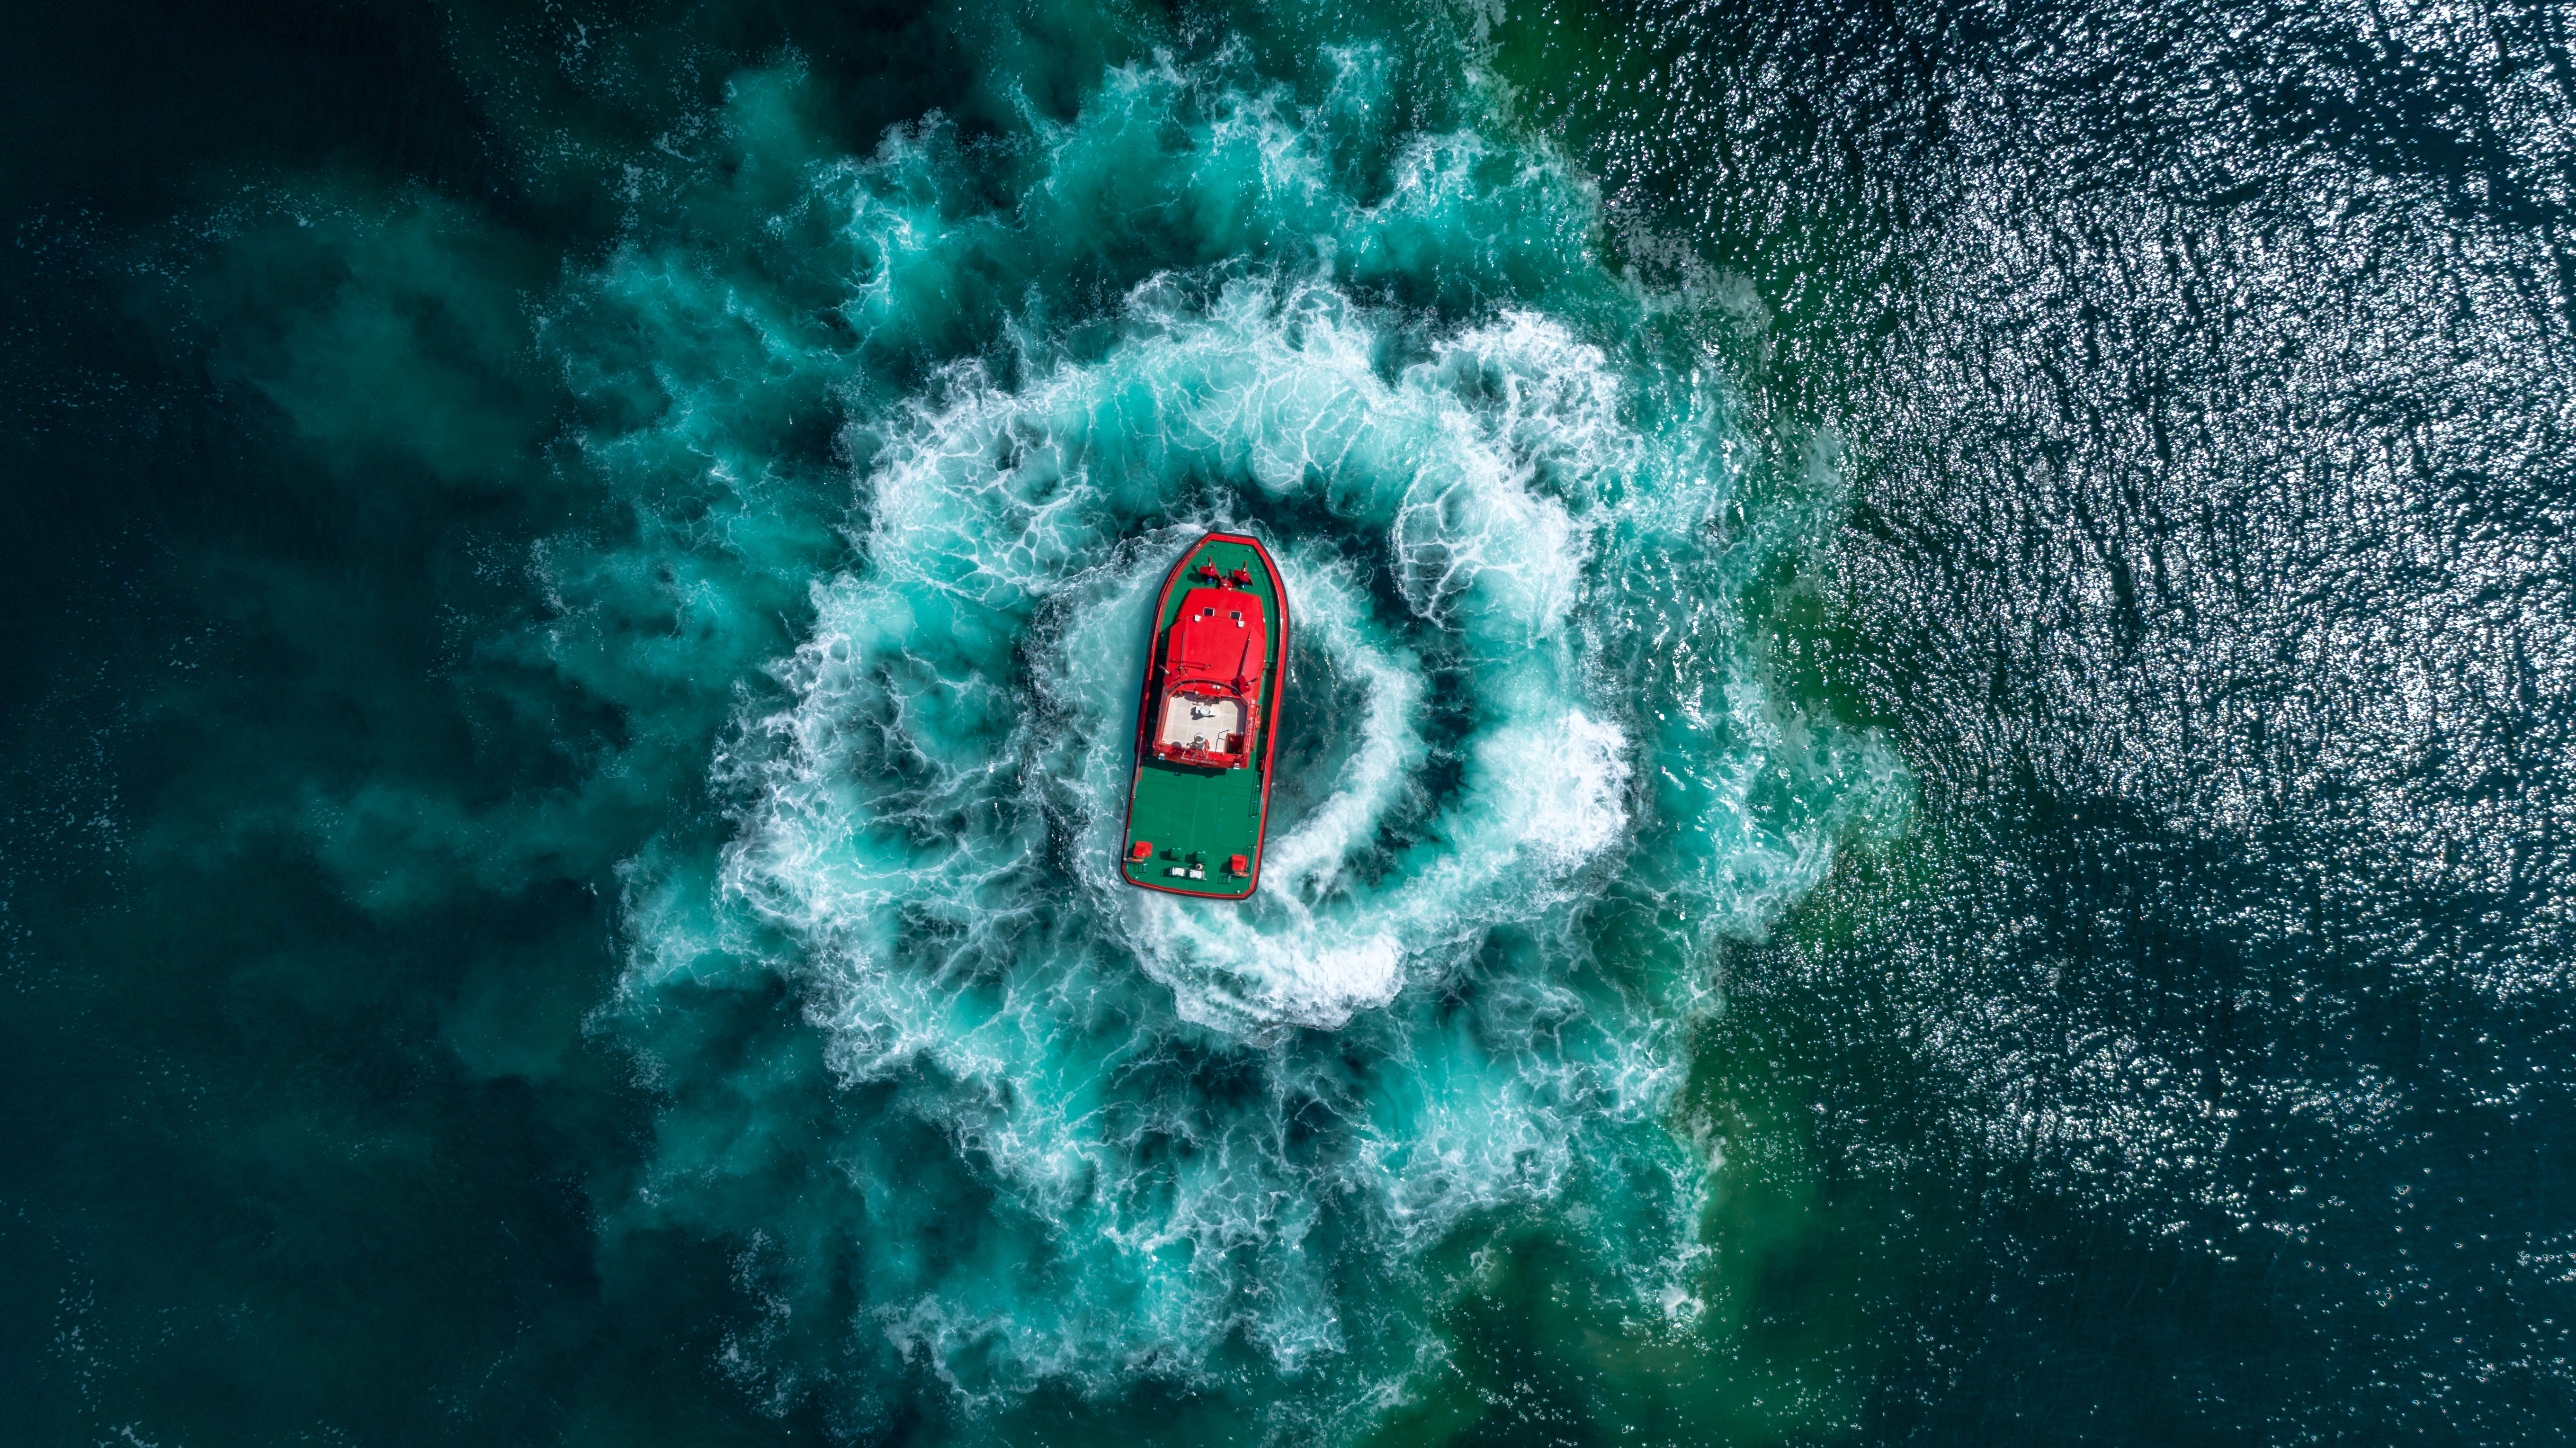
green, water, computer wallpaper, organism, marine biology, underwater, graphics